Kam Tsin Wai

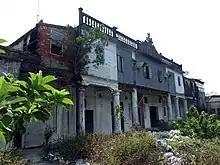
Kong Ha Wai, a Hakka residence near Kam Tsin Wai.

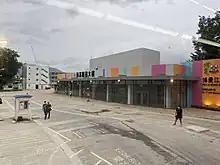
Pok Oi Kong Ha Wai Village.

Kam Tsin Wai is a recognized village under the New Territories Small House Policy.